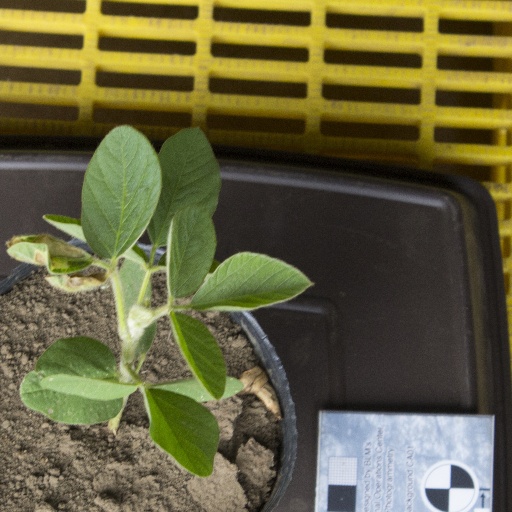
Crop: soybean